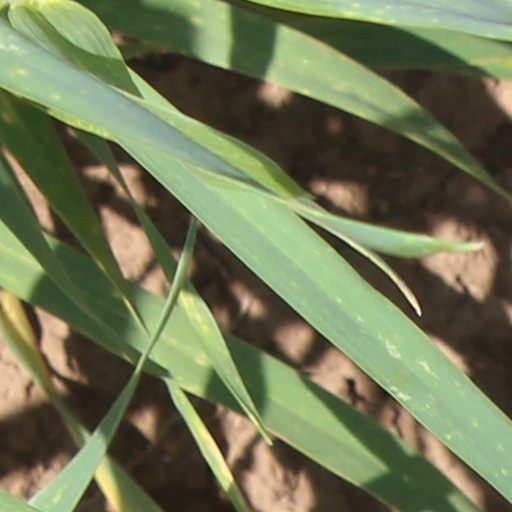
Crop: wheat